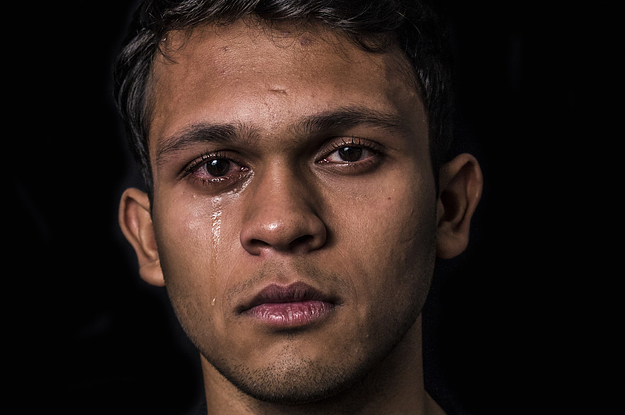
Gender: men